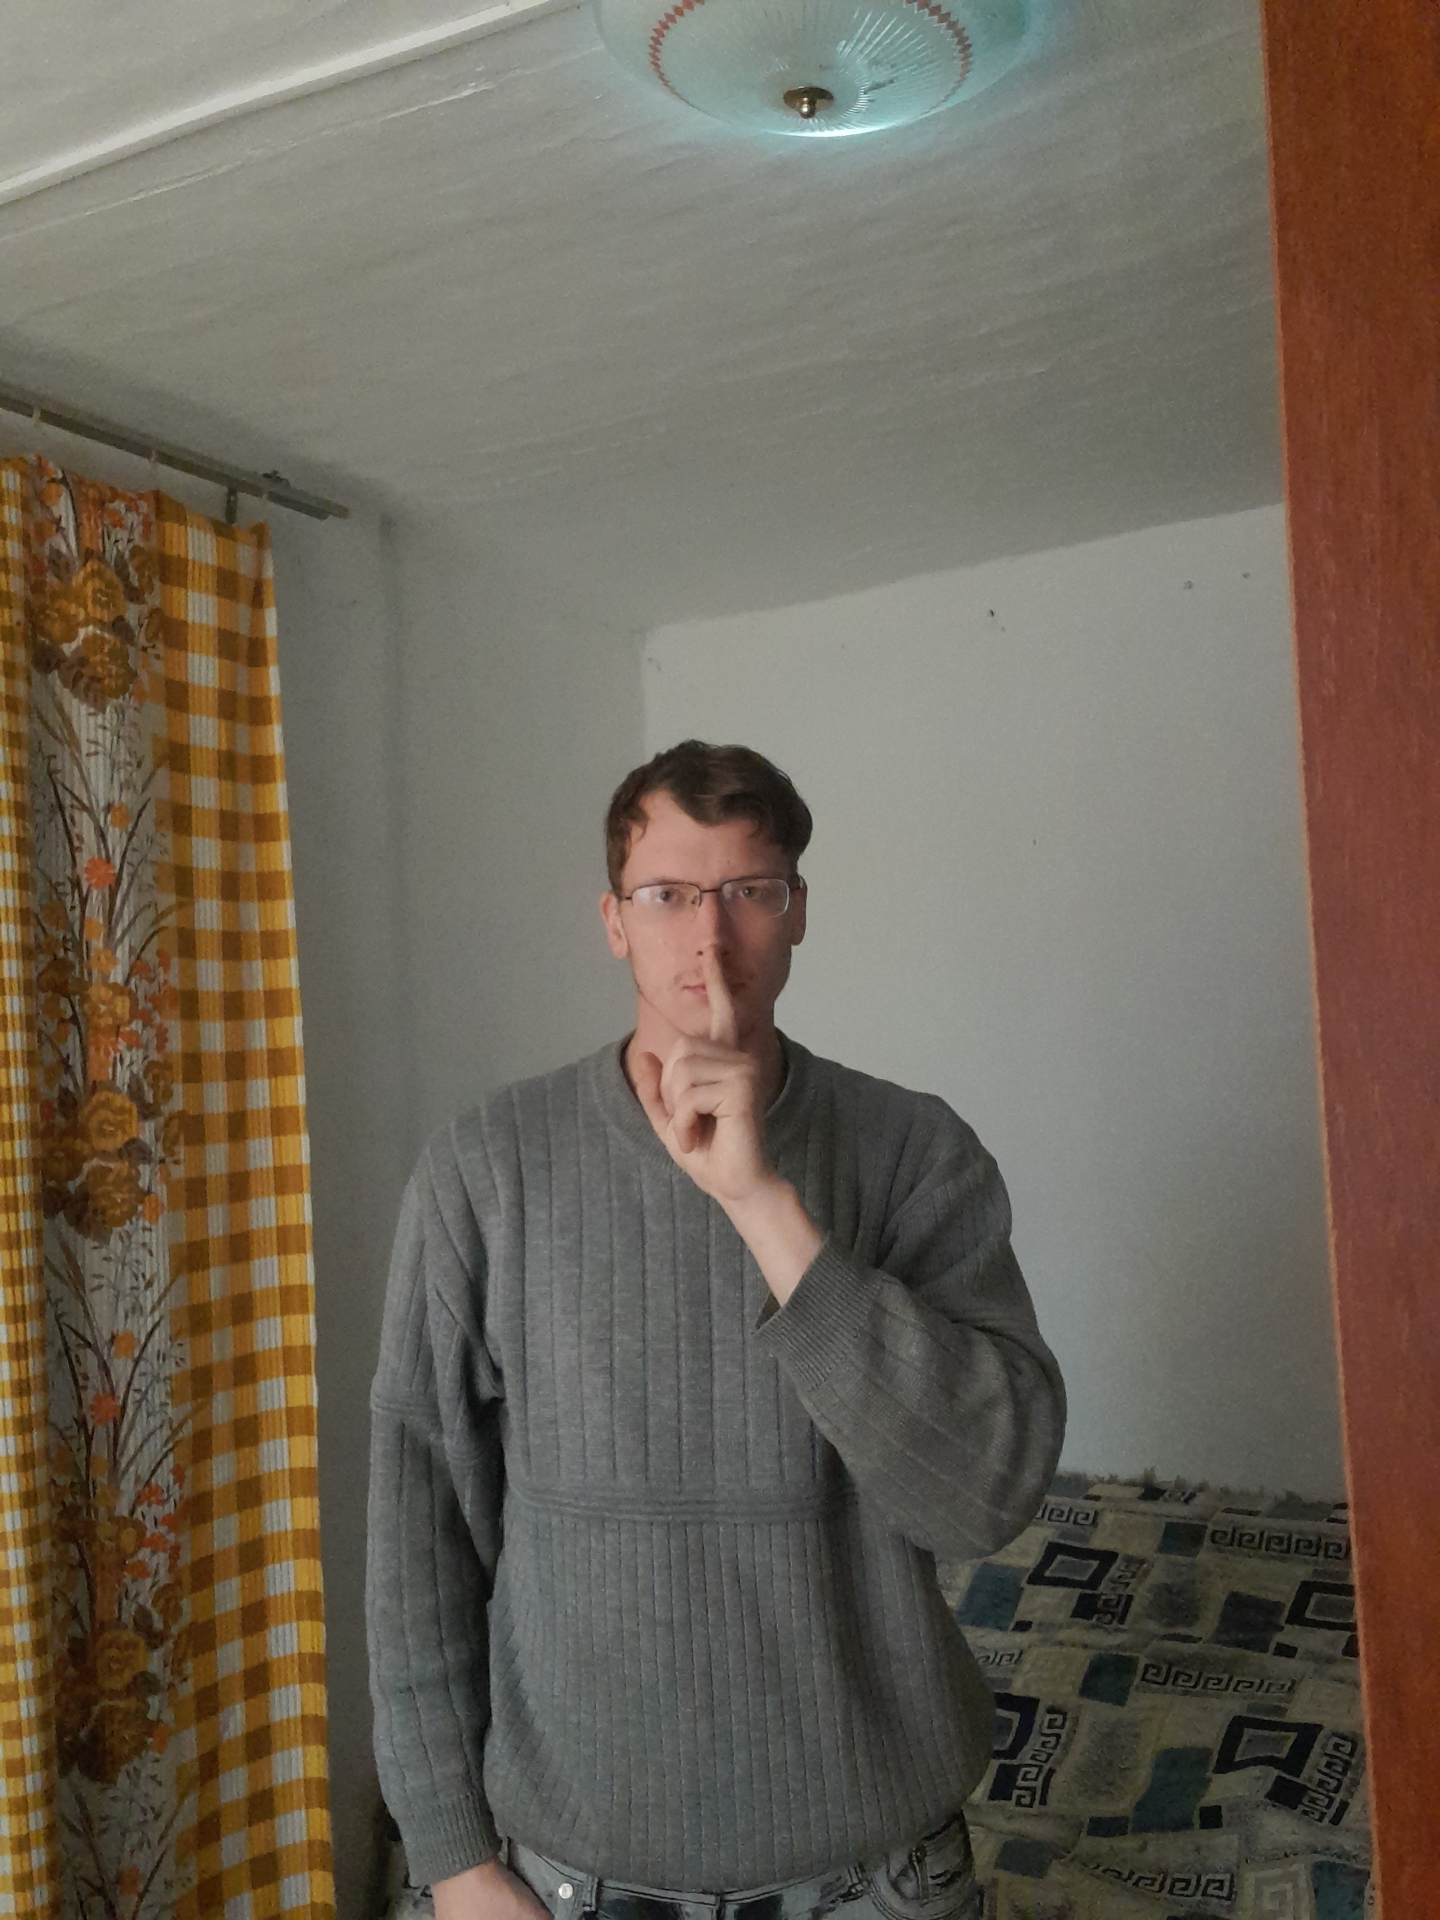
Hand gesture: mute